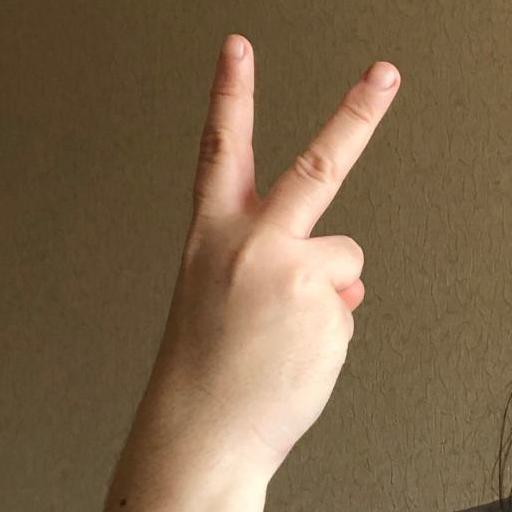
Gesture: peace_inverted